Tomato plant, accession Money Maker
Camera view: tilt-top (135 deg); turntable rotation: 270 degrees
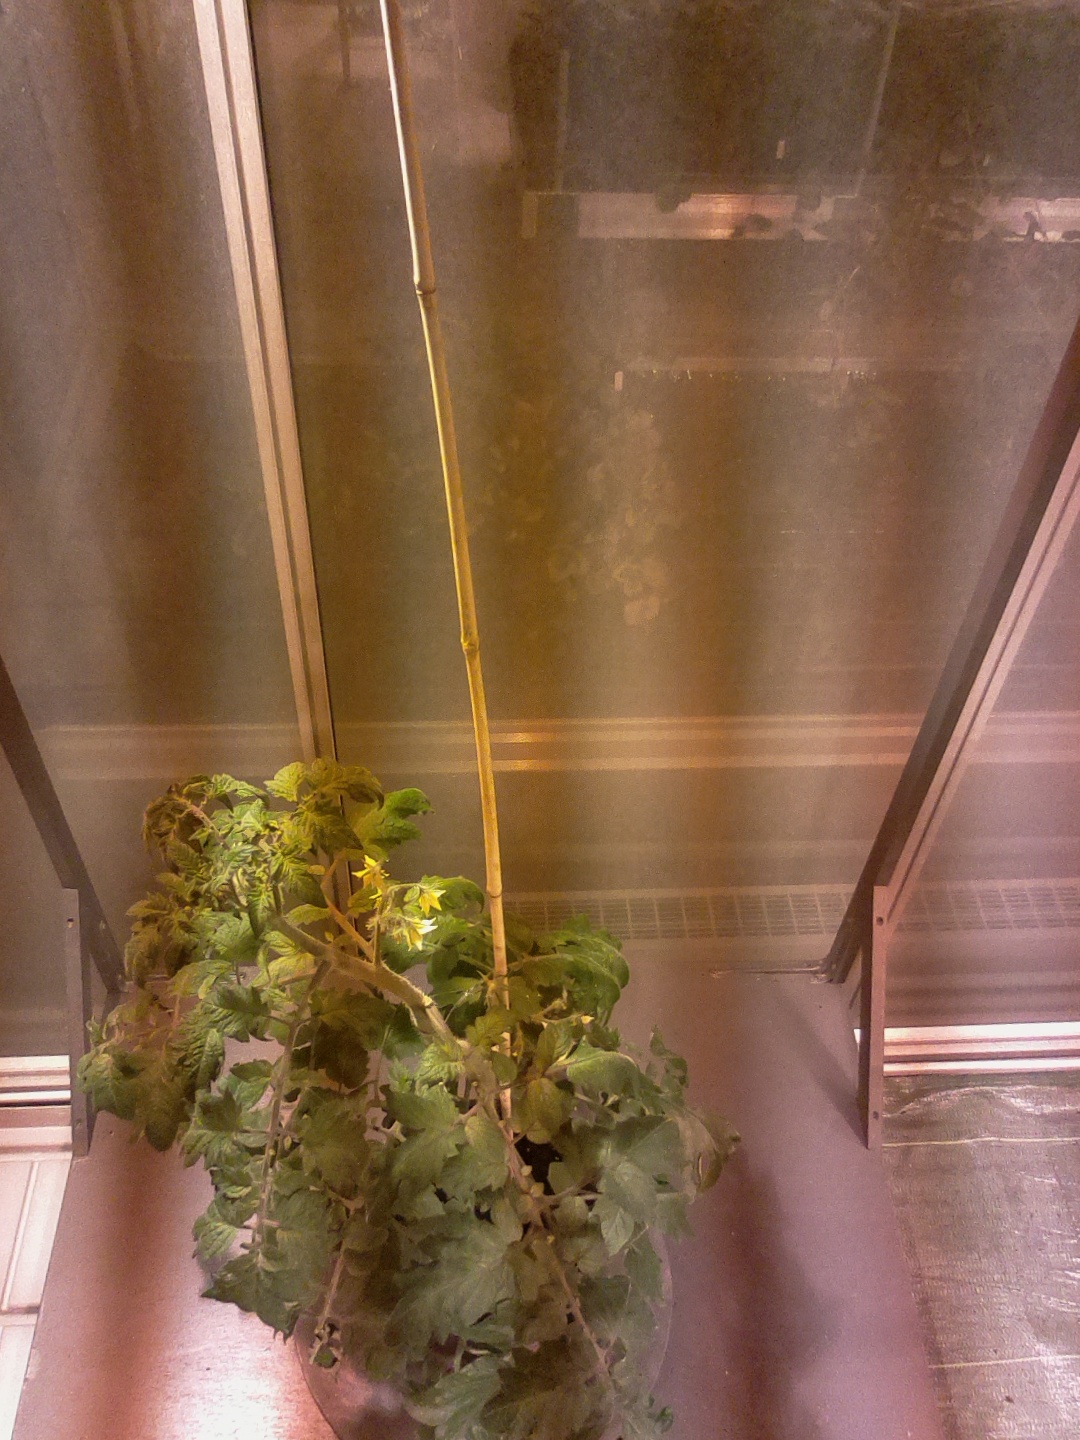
BBCH growth stage 68: Full flowering, 80%-90% of flowers open, more petals falling